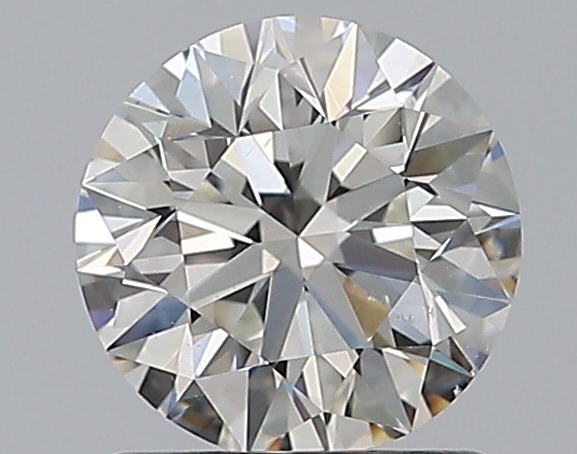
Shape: round
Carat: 1
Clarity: SI1
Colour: G
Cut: EX
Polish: EX
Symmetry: EX
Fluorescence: F
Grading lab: GIA
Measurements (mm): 6.33 x 6.37 x 4